Sir Douglas Quintet

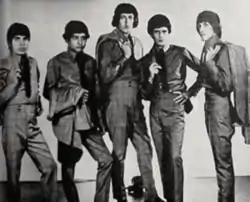
Portrait of the Sir Douglas Quintet. (L-R) Johnny Perez, Frank Morin, Augie Meyers, Jack Barber, Doug Sahm.

In addition to Sahm and Meyers, original Sir Douglas Quintet members included Jack Barber on bass; Frank Morin on saxophone, trumpet, and keyboards; and Johnny Perez, Ernie Durawa, or T.J. Ritterbach on drums. Martin Fierro joined the band on tenor sax in 1968. In 1969 Harvey Kagan joined the Quintet on bass, forming their most familiar line up – Kagan, Morin, Perez, Sahm, and Meyers. Bassist Jim Stallings also contributed to several albums during this period of shifting personnel which included, among others, guitarist Tom Nay of Sarasota, Florida (who played with the group for about a year) and John York, who later replaced Chris Hillman in The Byrds, and contributions from San Antonio crooner/saxophonist Danny Segovia. Sahm and Meyers were later also members of the Texas Tornados (with Freddy Fender and Flaco Jiménez) in the early 1990s.